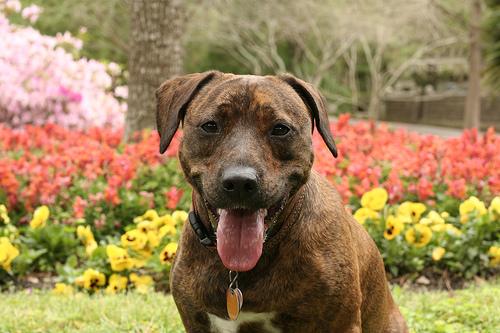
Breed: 216-n000078-American_Staffordshire_terrier